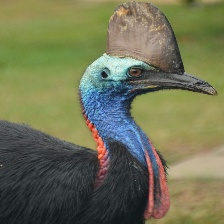
Species: CASSOWARY
Scientific name: CASUARIUS